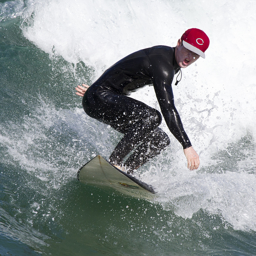
A man in a black wetsuit surfing waves
A man is surfing on a surfboard, catching a big wave.
a close up of a person riding a surf board wearing a baseball cap
a young man in a red cape is surfing
A man in a red hat and black bodysuit is surfing.